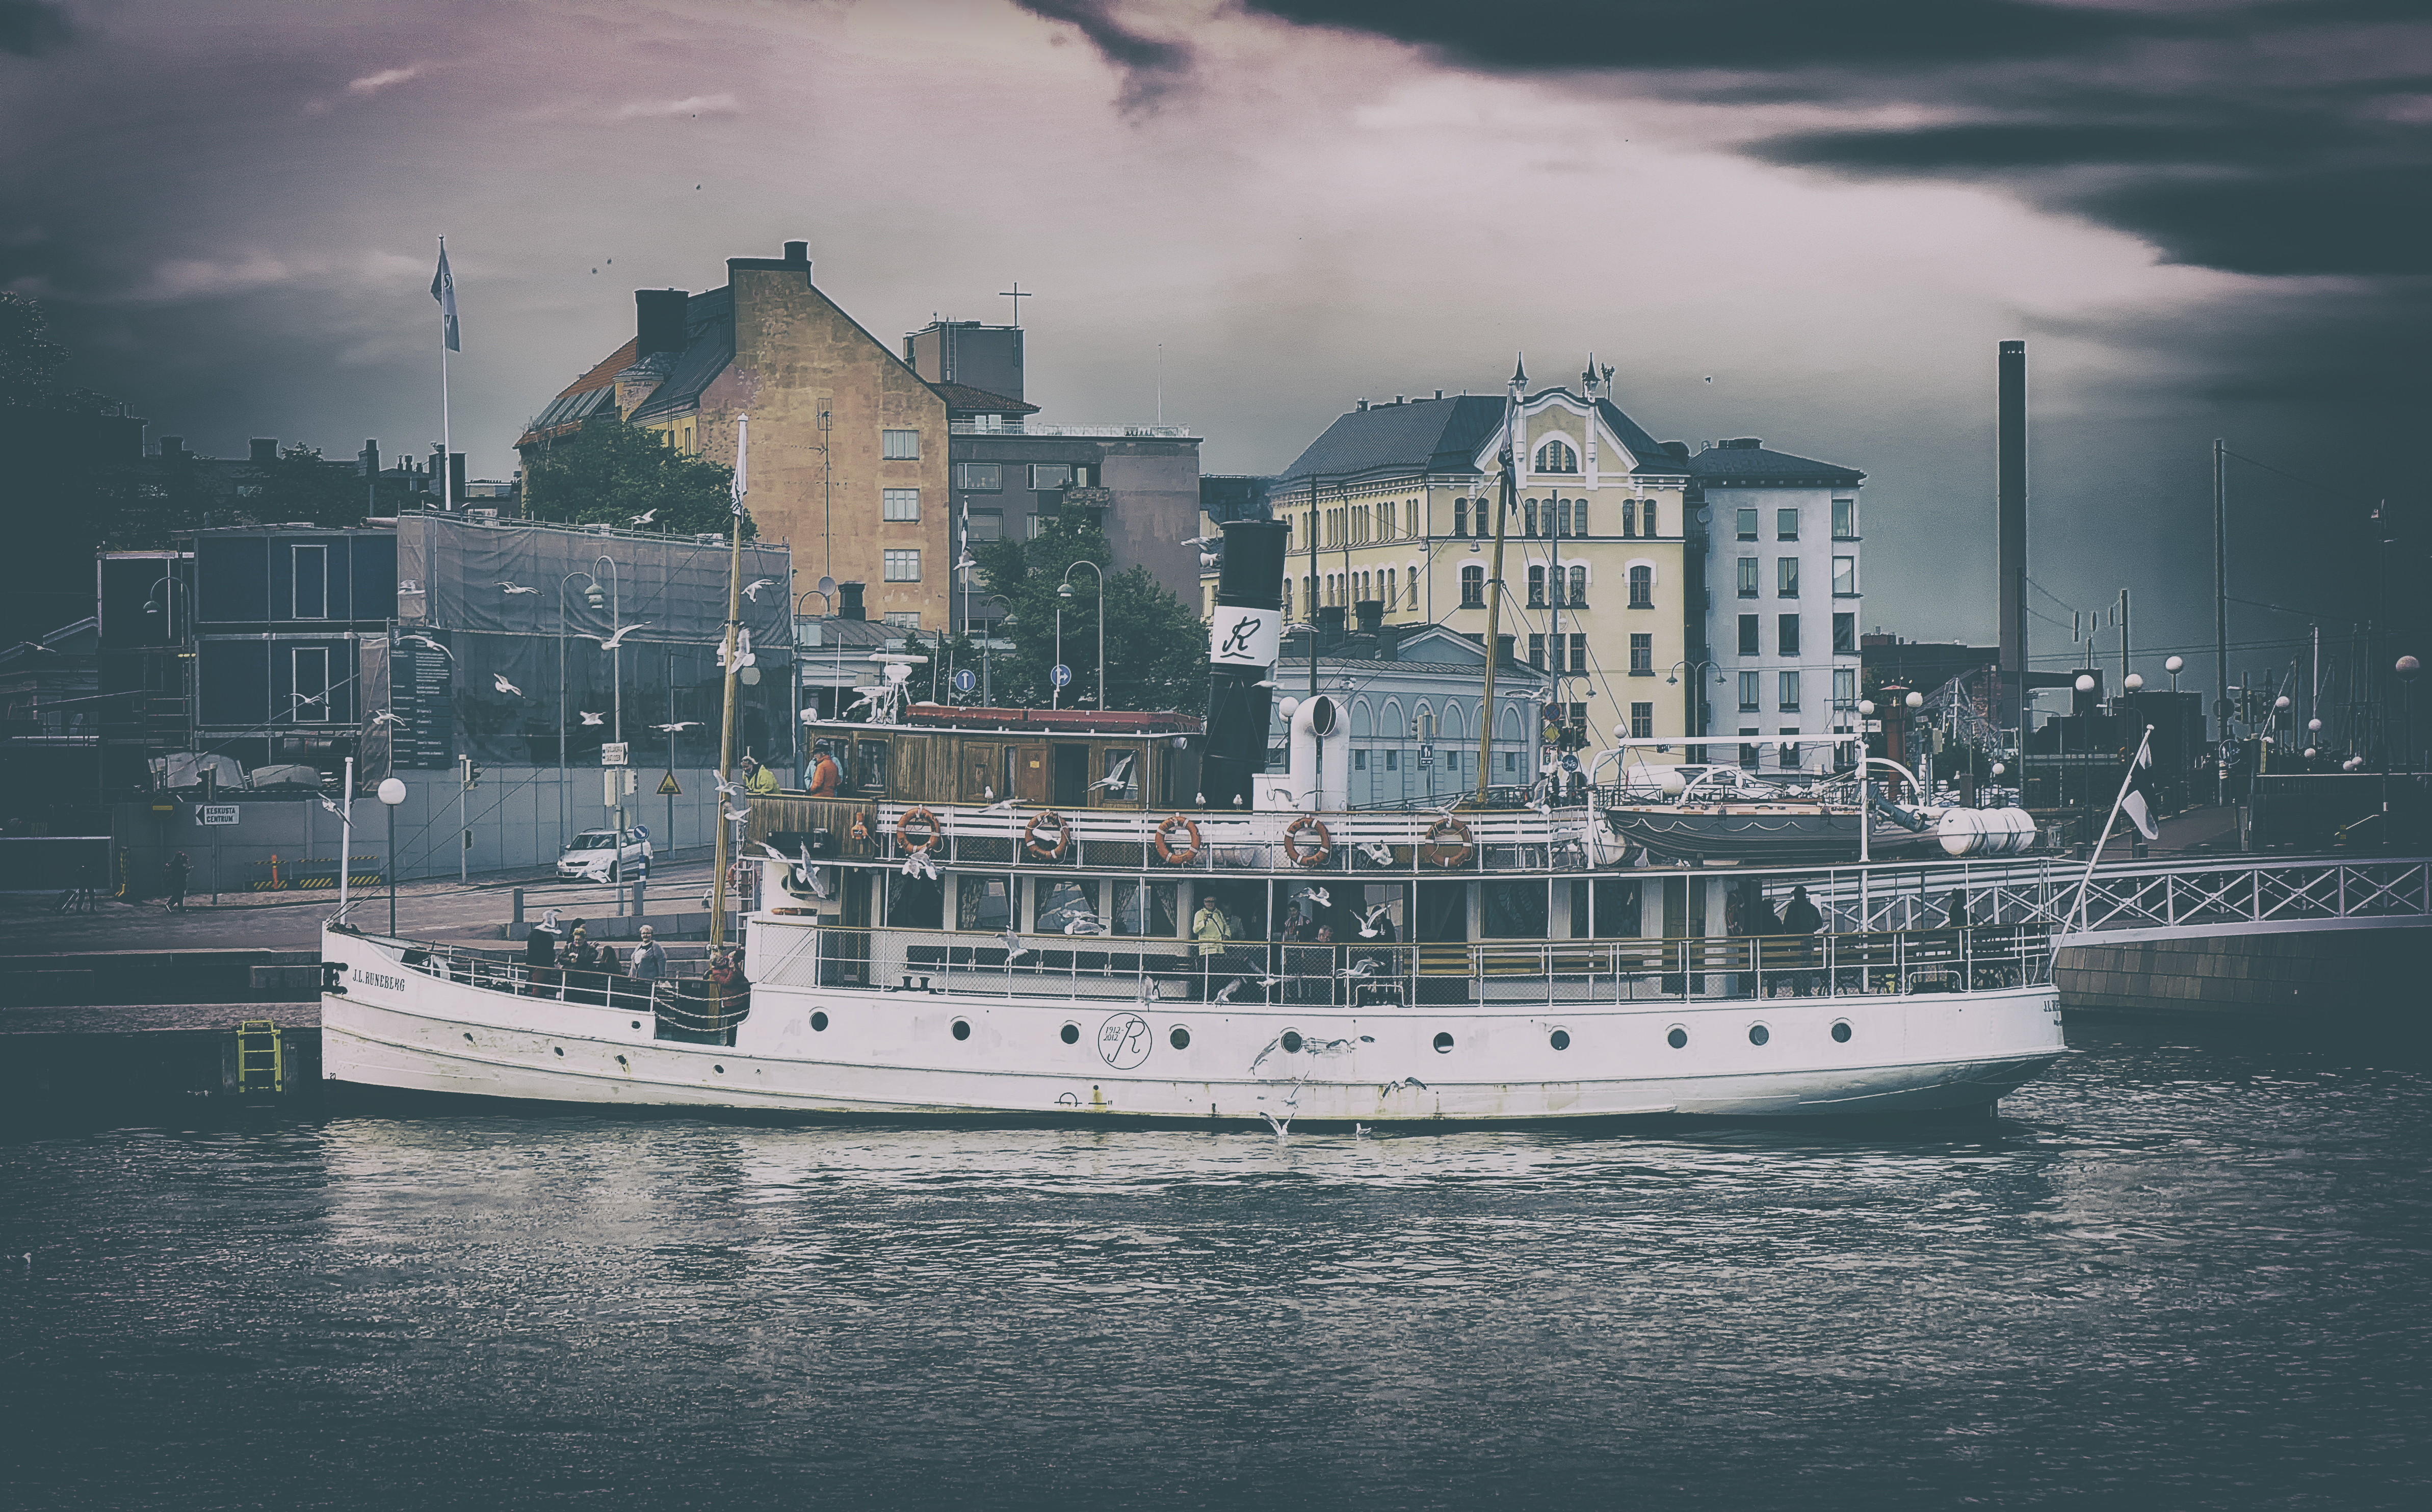
sea, coast, water, people, skyline, cloudy, ship, cityscape, vessel, vehicle, bay, harbor, ferry, gulls, finland, helsinki, watercraft, cruise ship, runeberg, ms, jl, berthing, passenger ship, ocean liner